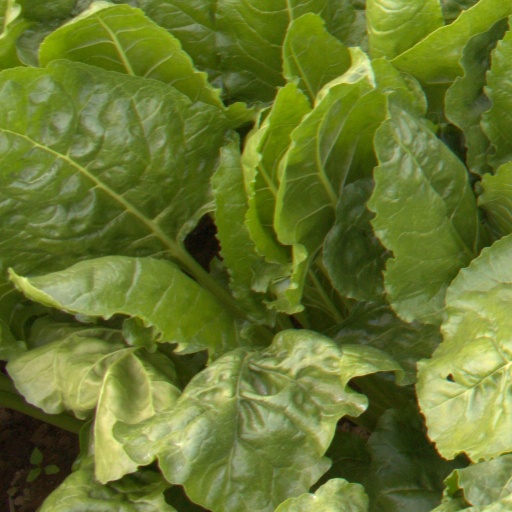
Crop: sugar beet